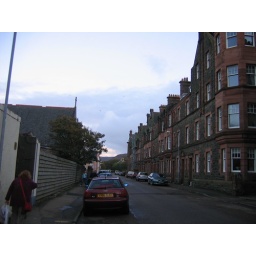
Cindy walking home in th evening, her house not visible) is about 300 metres down the road on the left.